Julien Fourgeaud

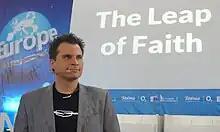
Julien Fourgeaud at Campus Party Europe 2012, launching Scarlet Motors

Julien Fourgeaud (April 25, 1980 – August 6, 2014) ex-Rovio's digital services product strategist and co-founder of Scarlet Motors.